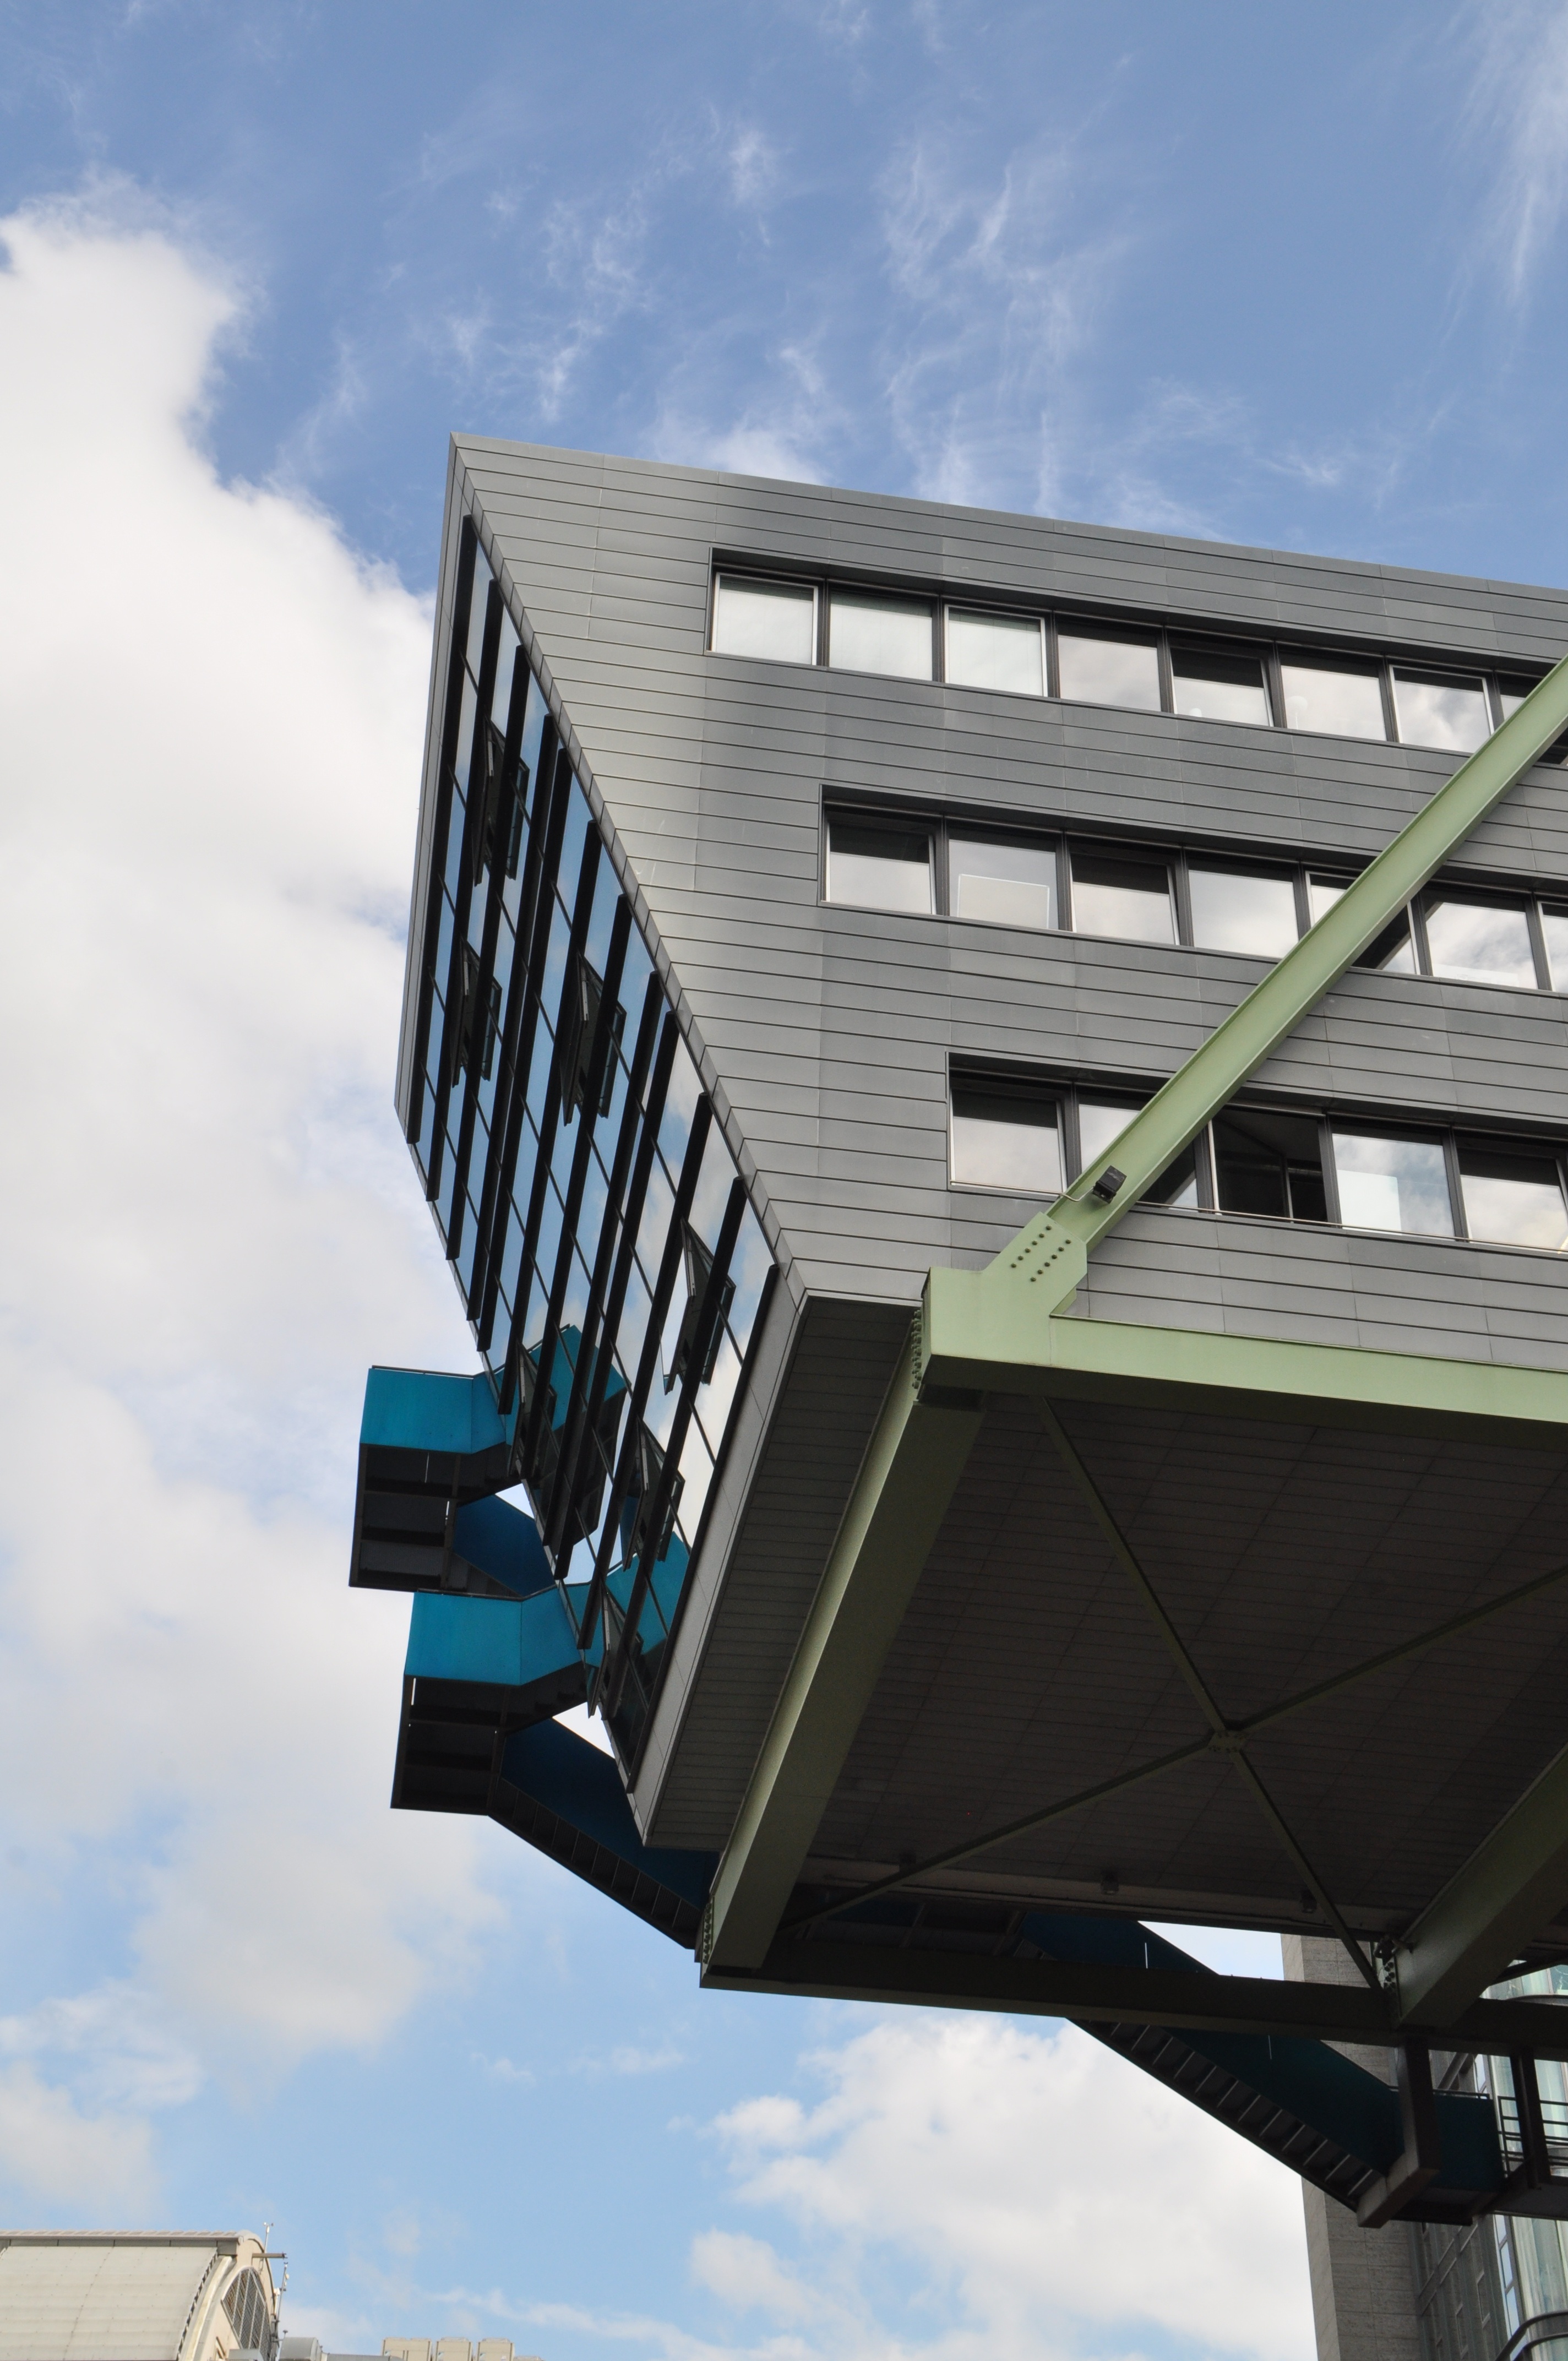
architecture, structure, urban, facade, professional, modern, stadium, tower block, modern architecture, headquarters, dusseldorf, media harbour